Jim Knowles (American football)

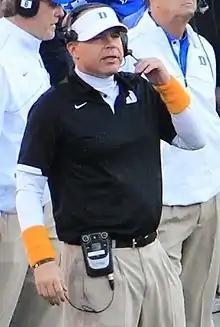
Knowles at Duke in 2012.

On December 28, 2009, Knowles was named the defensive coordinator at Duke under head coach David Cutcliffe. Knowles had previously served as linebackers coach under Cutcliffe while he was head coach at the University of Mississippi (Ole Miss) in 2003.